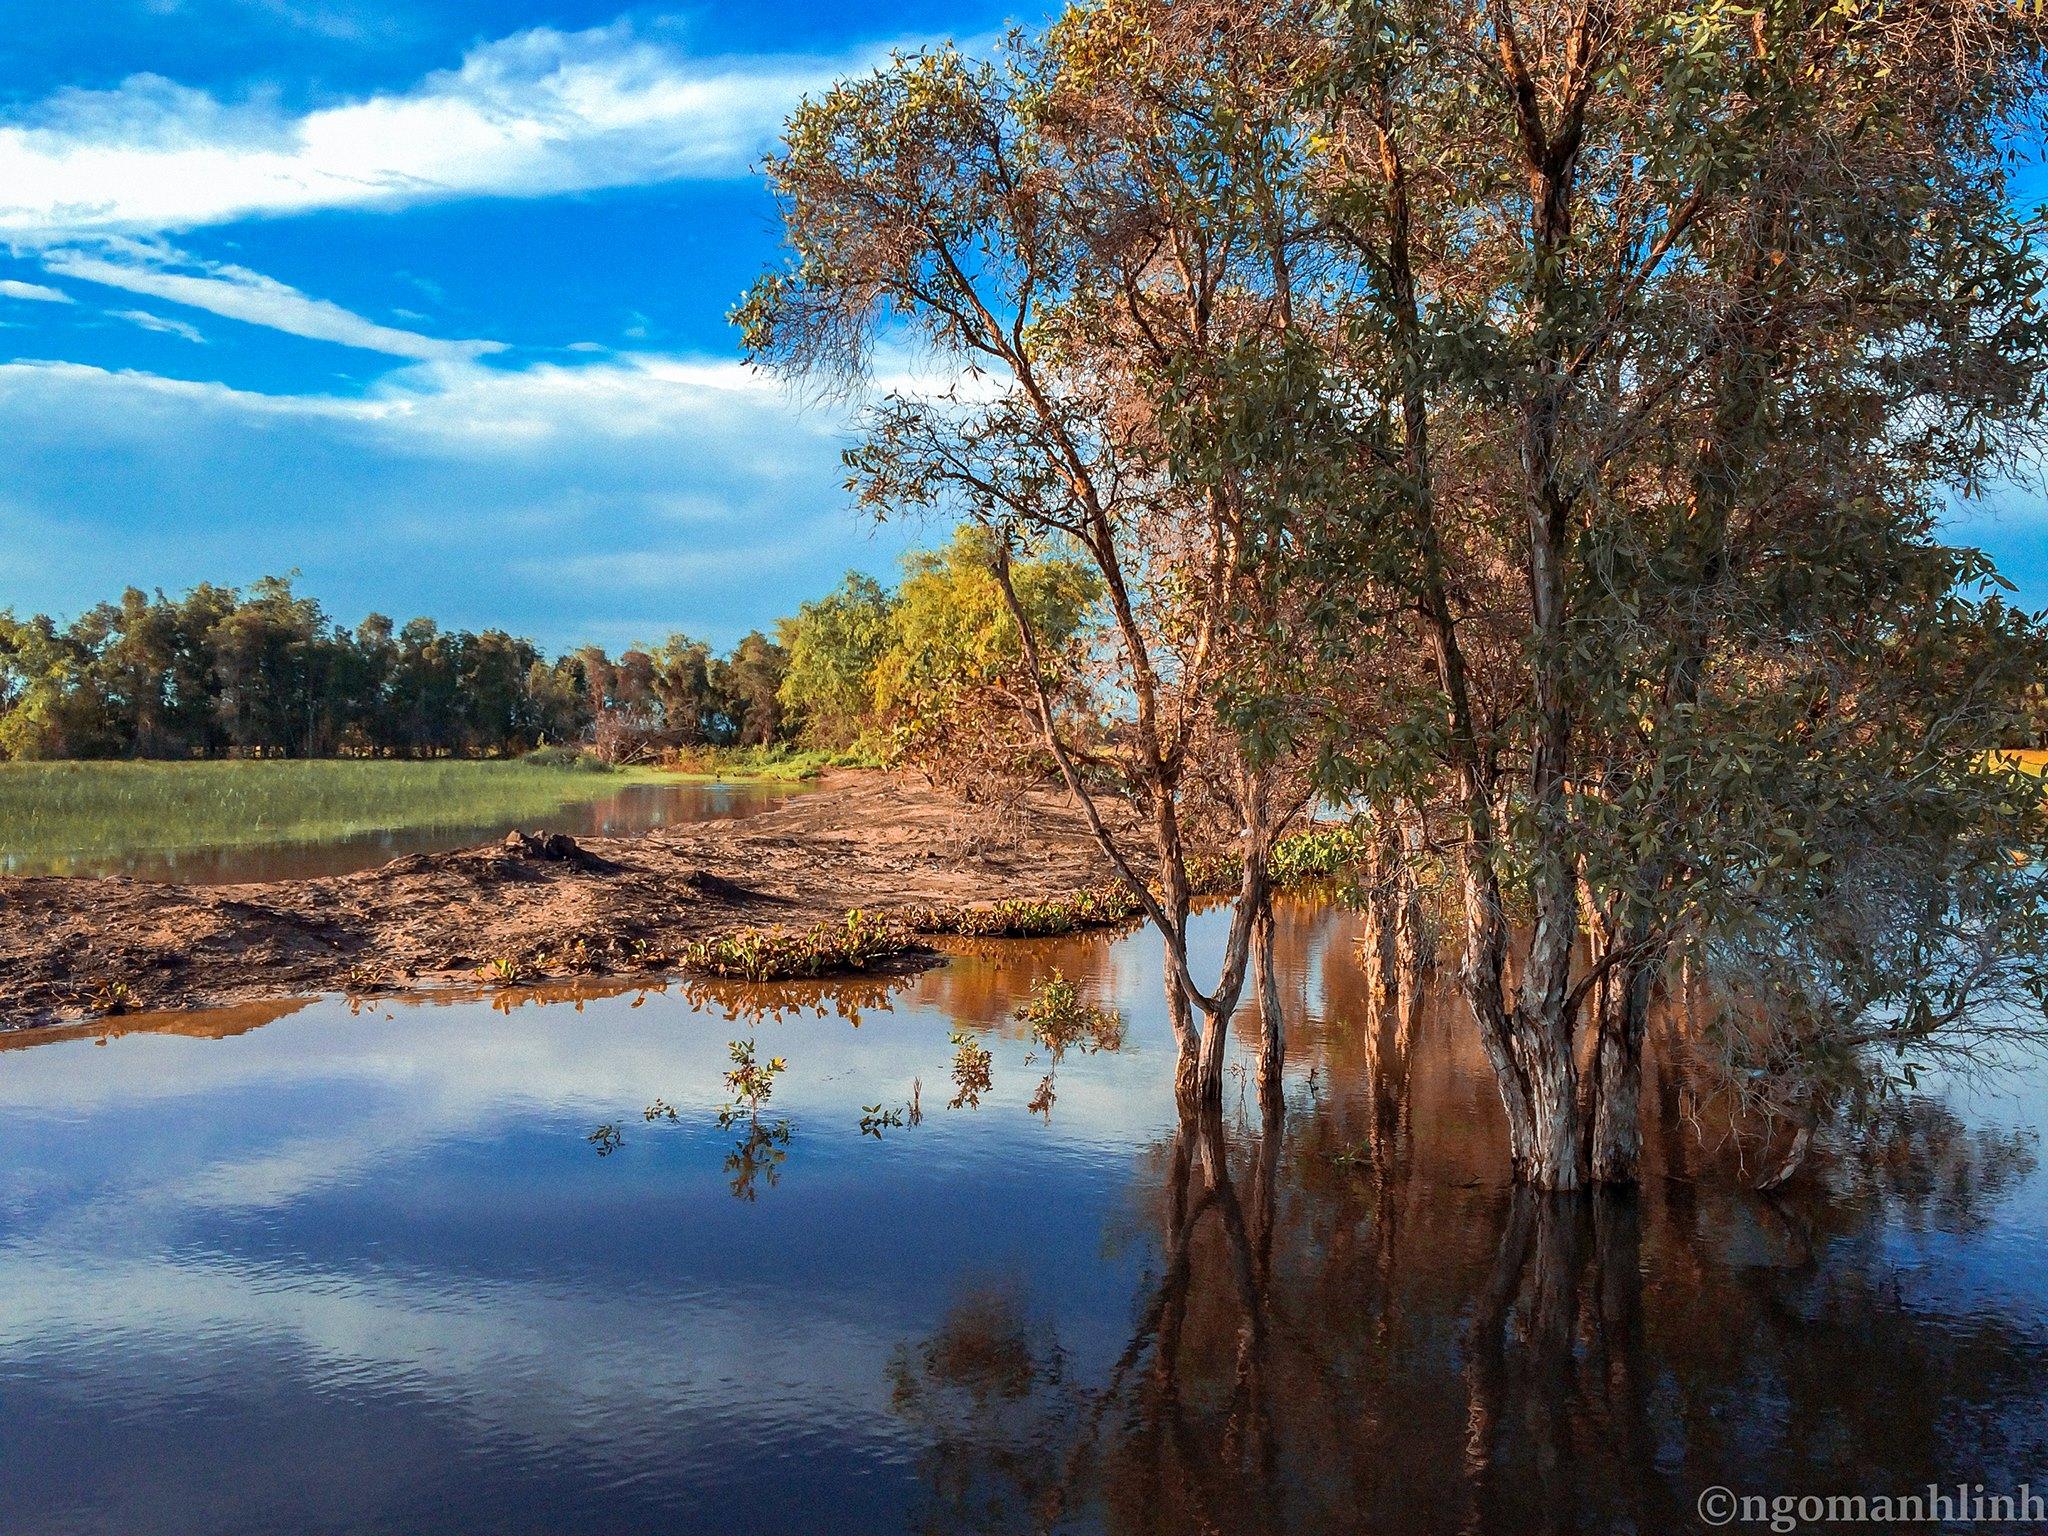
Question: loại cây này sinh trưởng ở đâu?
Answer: trên mặt nước